Maritime Line

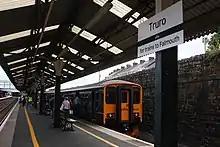
A GWR on a Maritime Line service at

The line passes beneath the A39 road from Truro to Falmouth at Treluswell, Four Cross, and then shortly enters Penryn which grew up at the head of a large inlet of the River Fal. Penryn railway station is at the top of the town, and there are views across the town to St Gluvias on the other side of the harbour. The station is eight and a quarter miles from Truro, and the platform shelter is identical to the one at Perranwell. Beyond the station the line passes over the Collegewood Viaduct. The last timber railway viaduct in Cornwall was here, but was replaced by this stone structure on 22 July 1934.